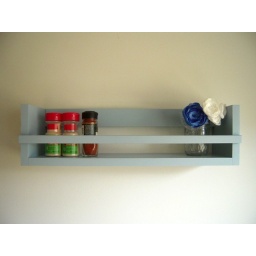
Space saver spice rack organizer shelf in sky blue